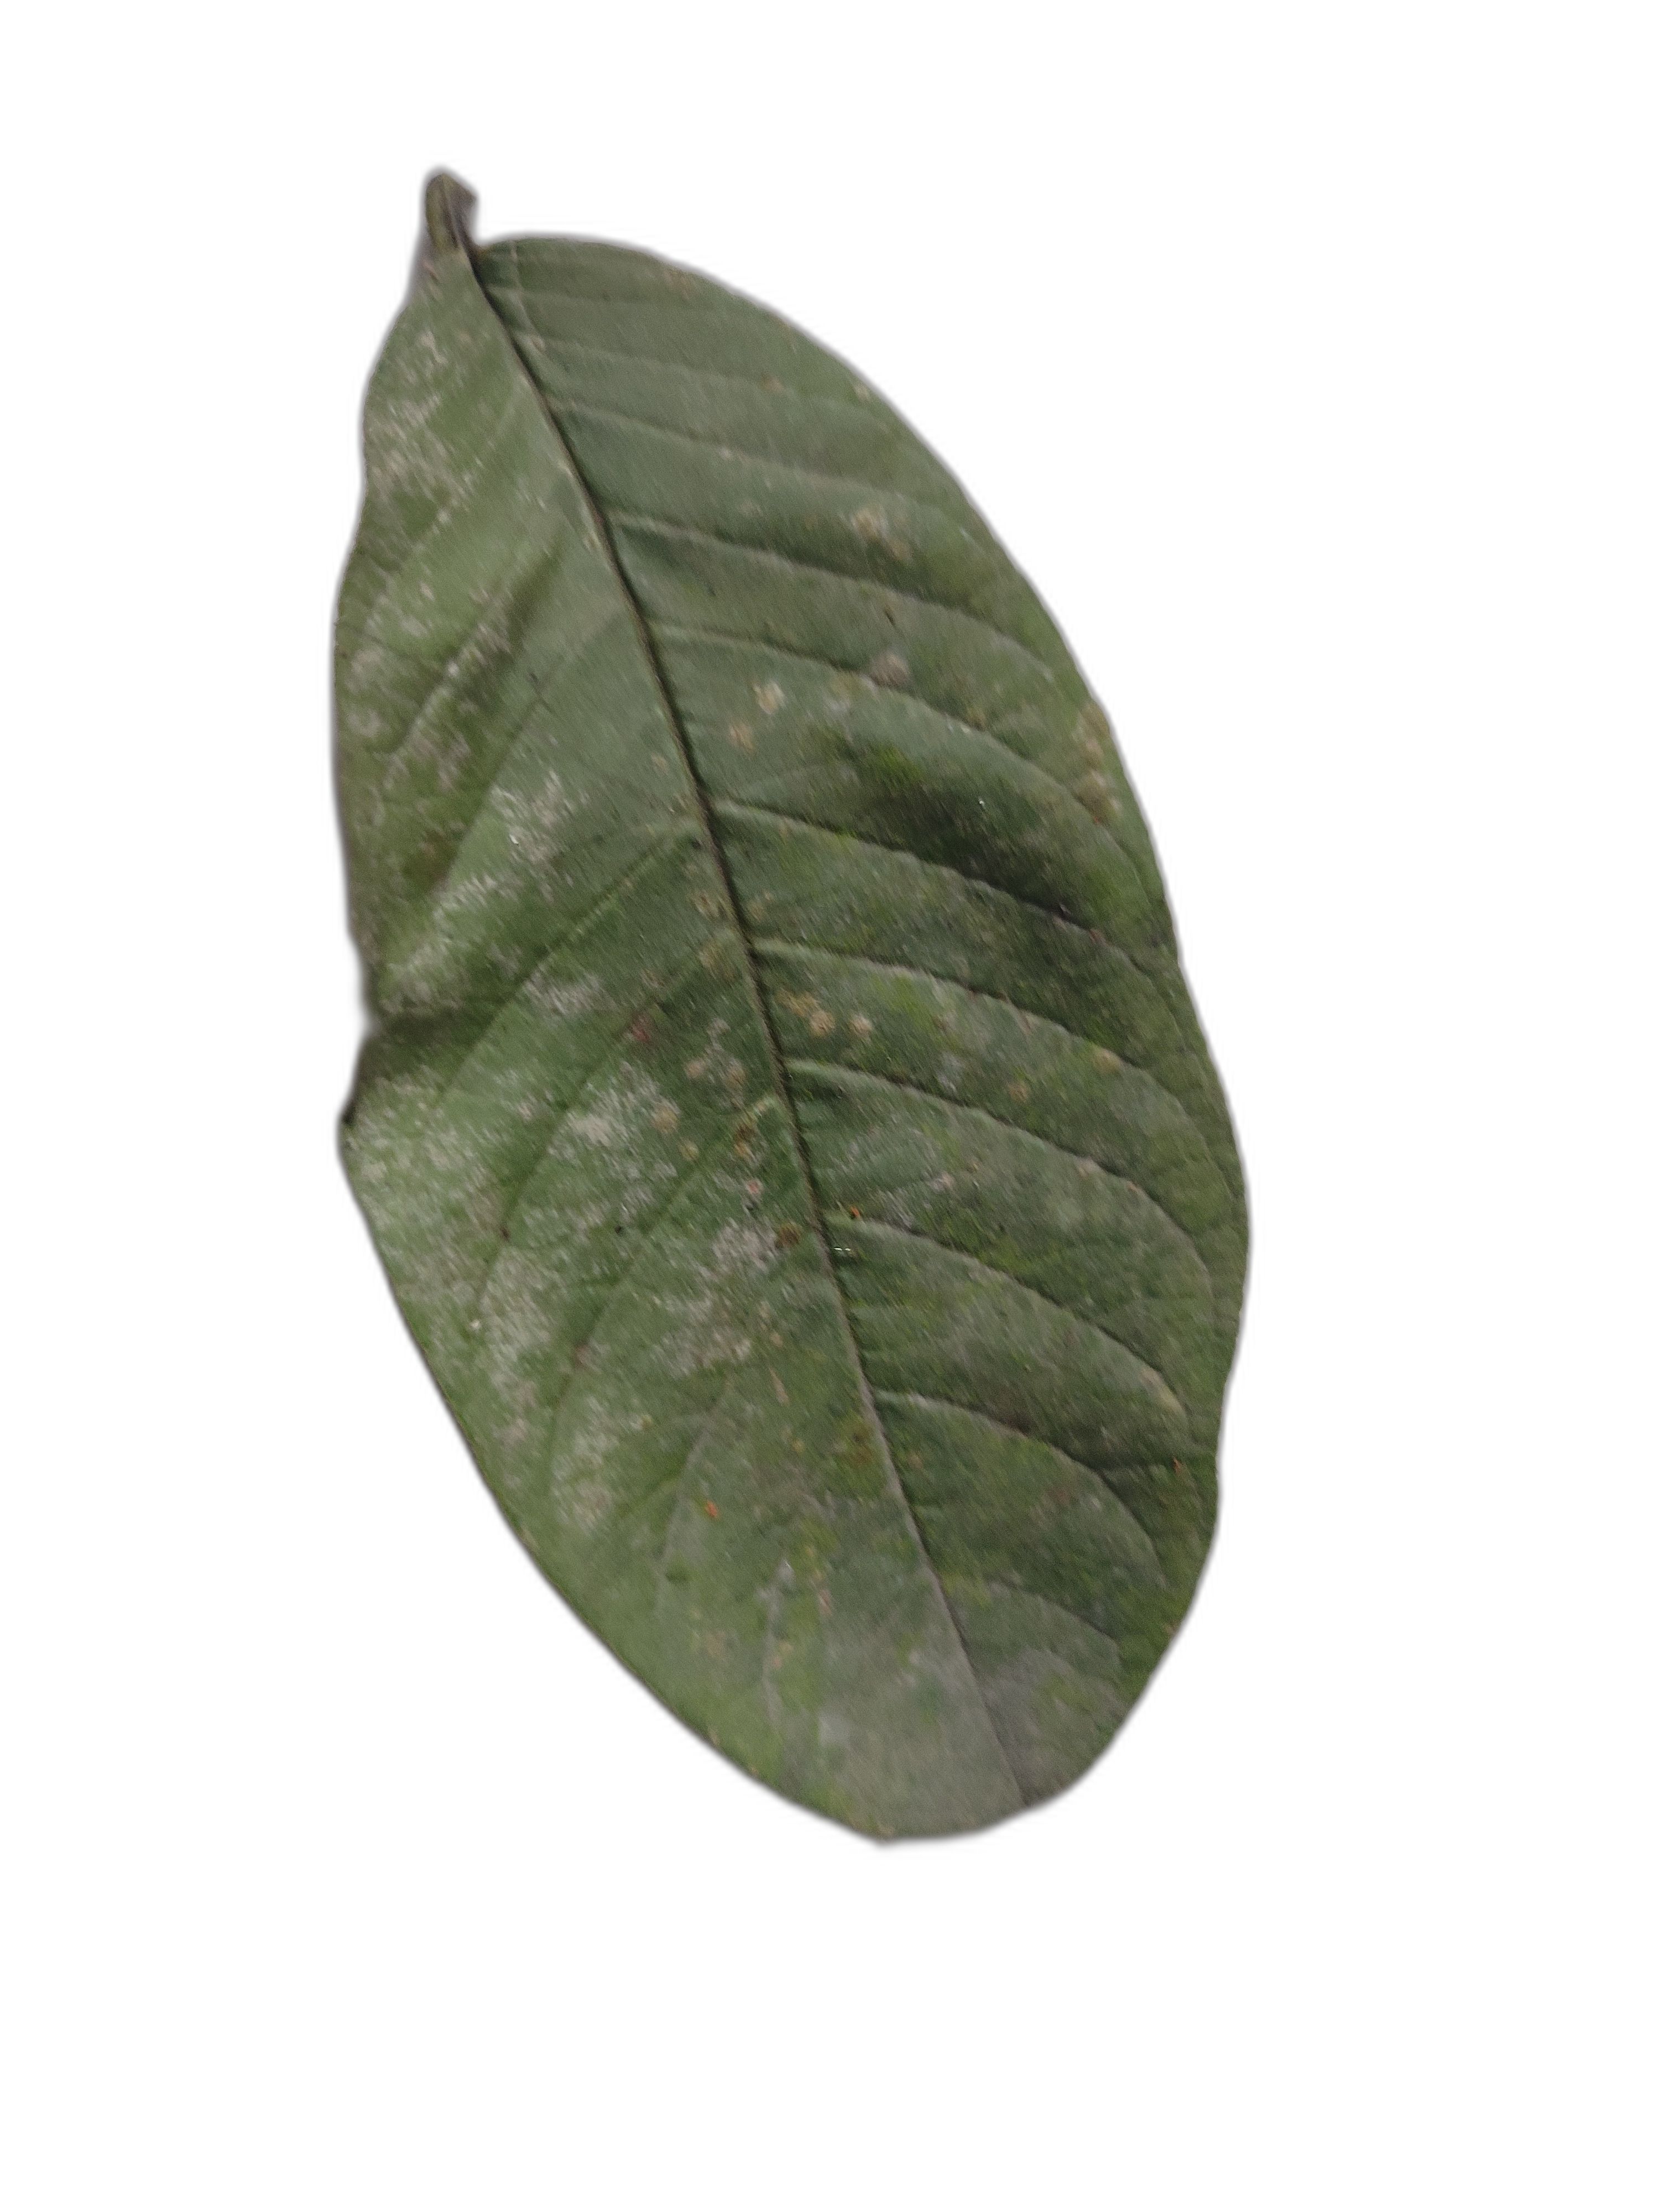
Plant part: leaf
Disease: Anthracnose